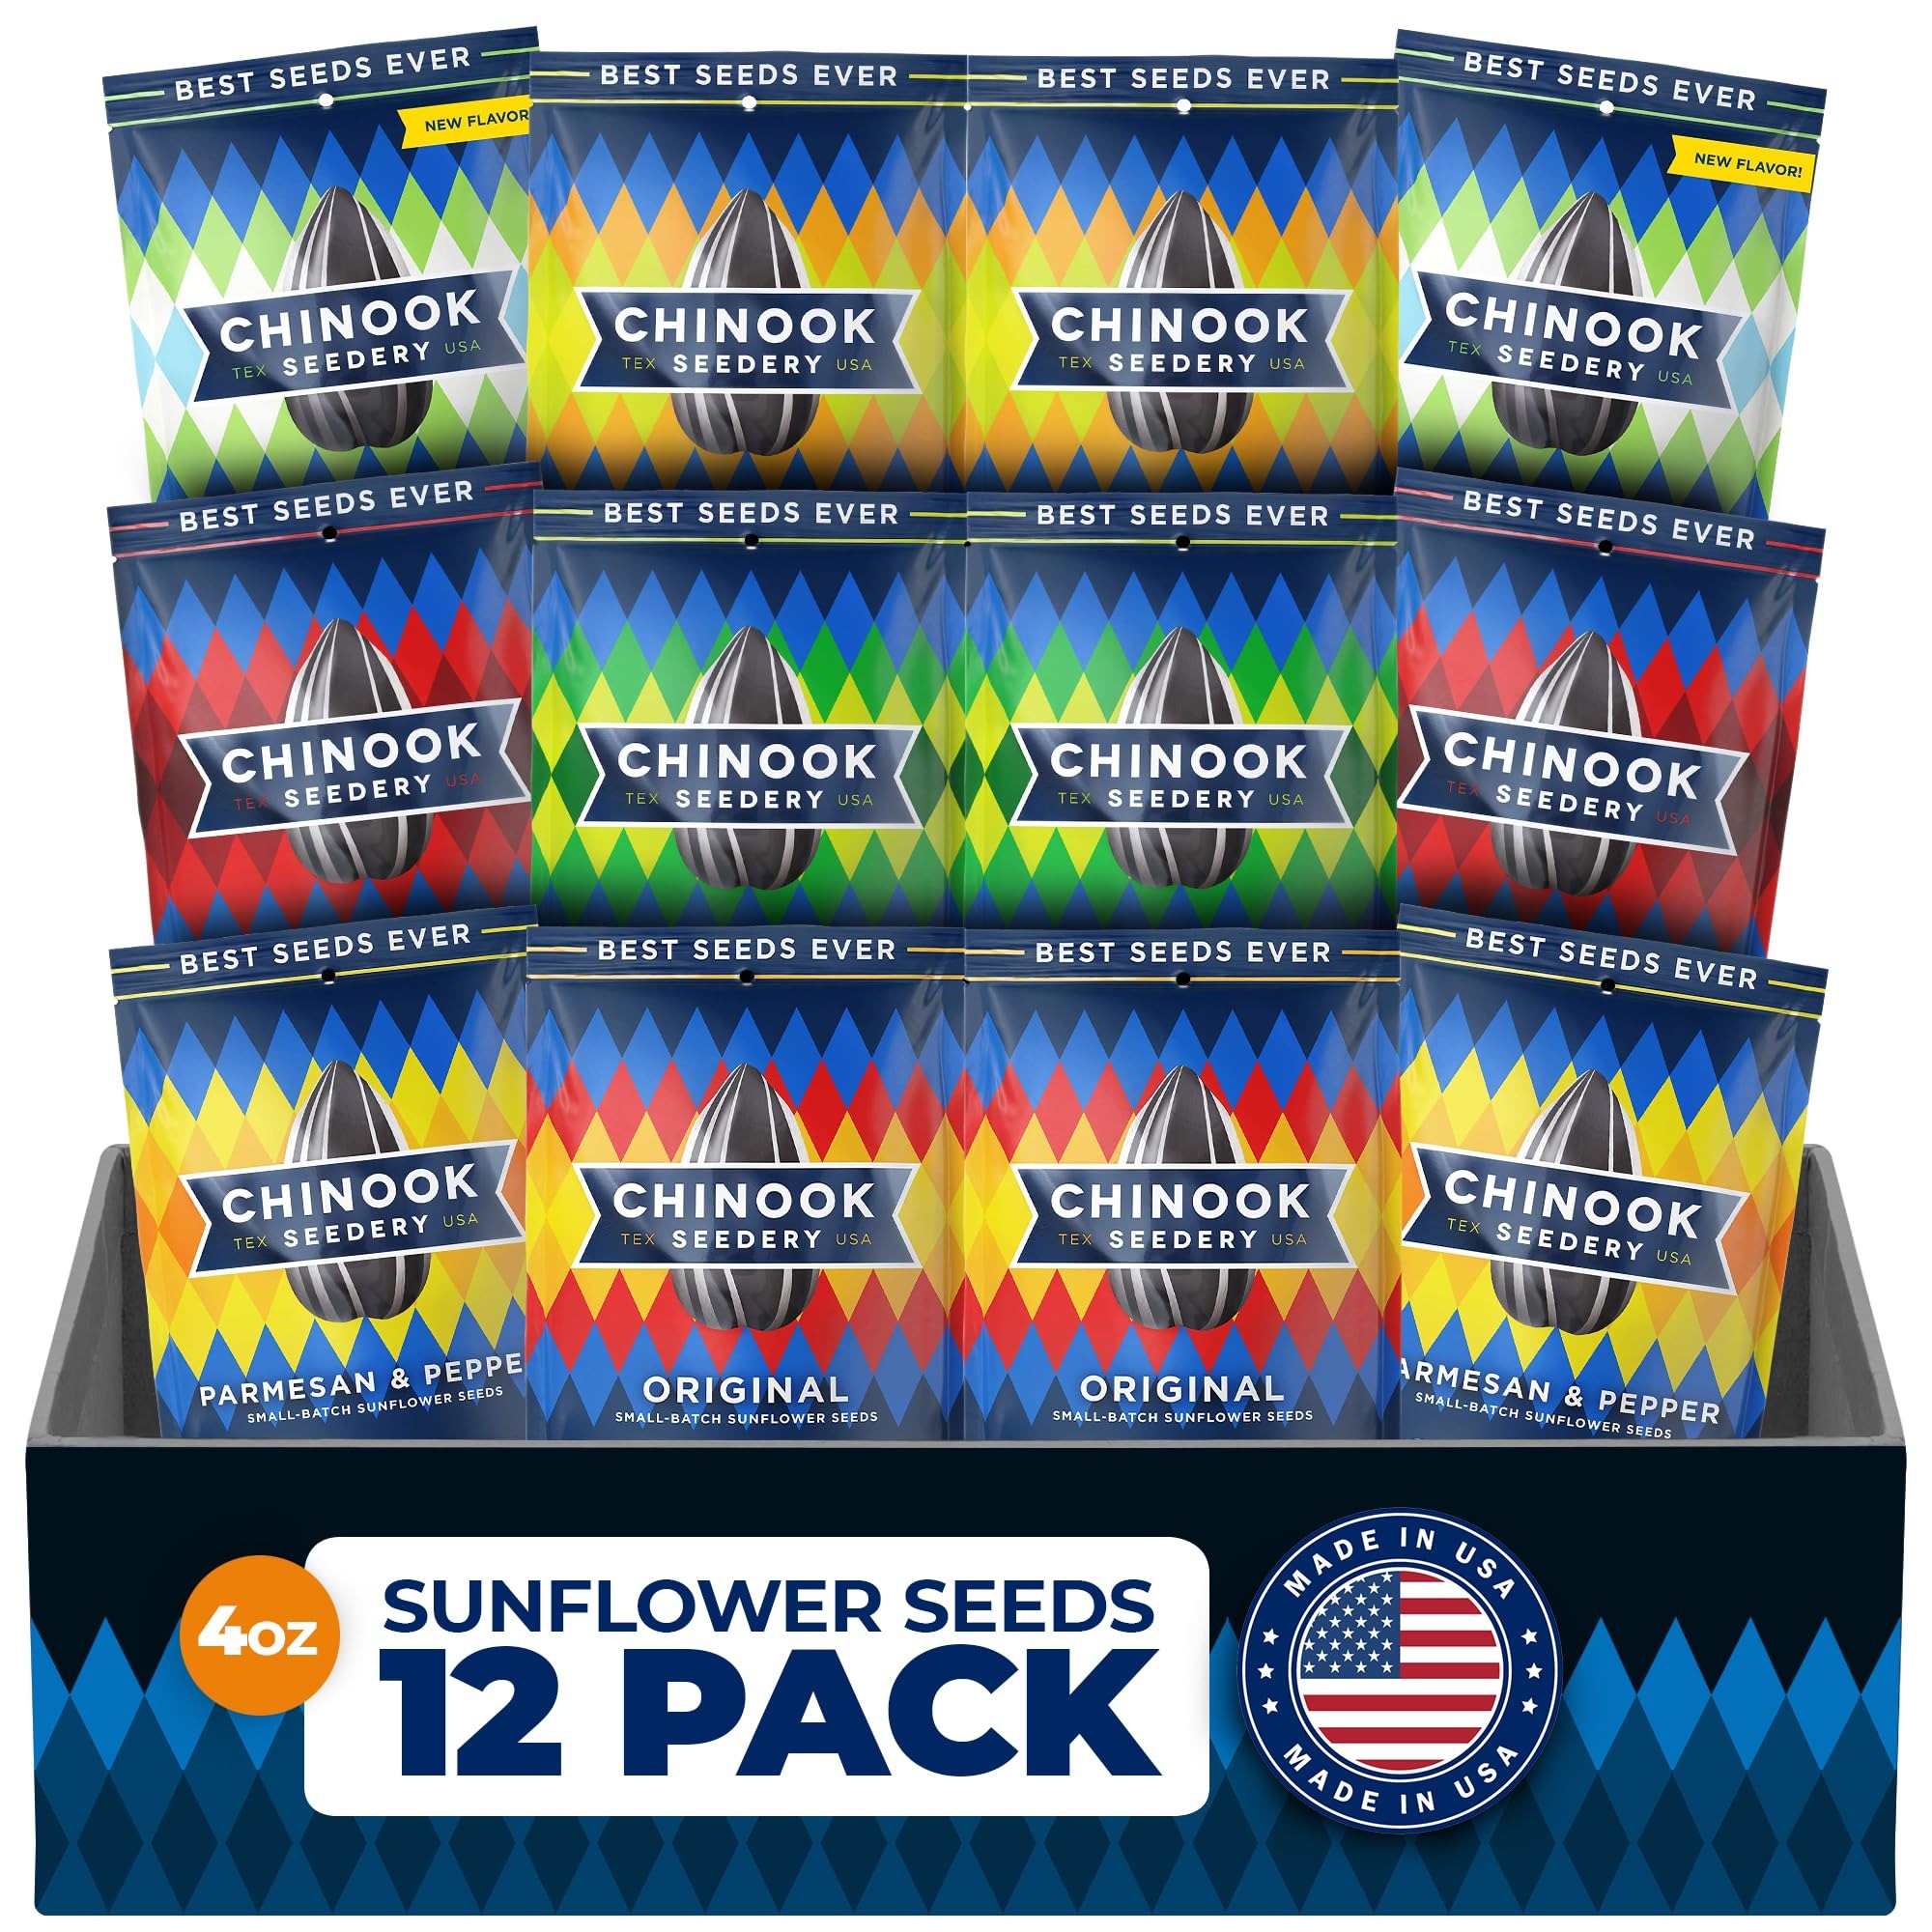
Item Name: Chinook Seedery Roasted Jumbo Sunflower Seeds - Keto Snacks, Gluten-Free, Non-GMO, 8 Flavor Variety Pack 4 oz (12-Pack)
Bullet Point 1: LOW SALT SUNFLOWER SEEDS VARIETY PACK - NOW WITH 8 FLAVORS: Looking for seeds to fuel the whole team? Planning a getaway? Our convenient individual cases now offer even more to enjoy and share! Introducing our expanded selection of 8 mouthwatering flavors: (2) Original, (2) Parmesan & Pepper, (2) Jalapeno Ranch, (2) Lemon Pepper, (1) Smokehouse BBQ, (1) Hatch Chile, (1) Dill Pickle, and (1) Cinnamon Toast. Get ready for a taste adventure!
Bullet Point 2: BETTER TASTING, BETTER FOR YOU: In-shell sunflower seeds are a high protein snack with healthy fats, perfect for any health conscious individual. Dried, free of MSG and nothing artificial! Perfect grab and go snack when you hit the trail.
Bullet Point 3: DIET FRIENDLY: Great snack for keto, vegan, paleo, vegetarian, allergen free, and low carb diets. Take a pack when you travel and munch on the roasted kernels. An excellent addition to your keto diet plan! Makes a great stocking stuffer!
Bullet Point 4: FOR ON THE GO ADVENTURE: Alleviate hunger any time by bringing a pack or two of these sun flower seeds inside your bag. This is the ideal snack whenever you are watching baseball games, going on road trips, cycling, camping with friends, fishing, hunting, disc golfing, or just watching movies. The official sunflower seed of USA Baseball and partnered with Bobby Witt Jr. of the Kansas City Royals, it’s also a perfect snack to have in the dugout at your next baseball game.
Bullet Point 5: SMALL BATCH: Unlike other brands, we do not bulk or mass produce. Our seeds are carefully sourced from the highest quality sunflowers--promising you gourmet edible seeds without the salty burn in your mouth!
Value: 48.0
Unit: Ounce

Price: 32.44